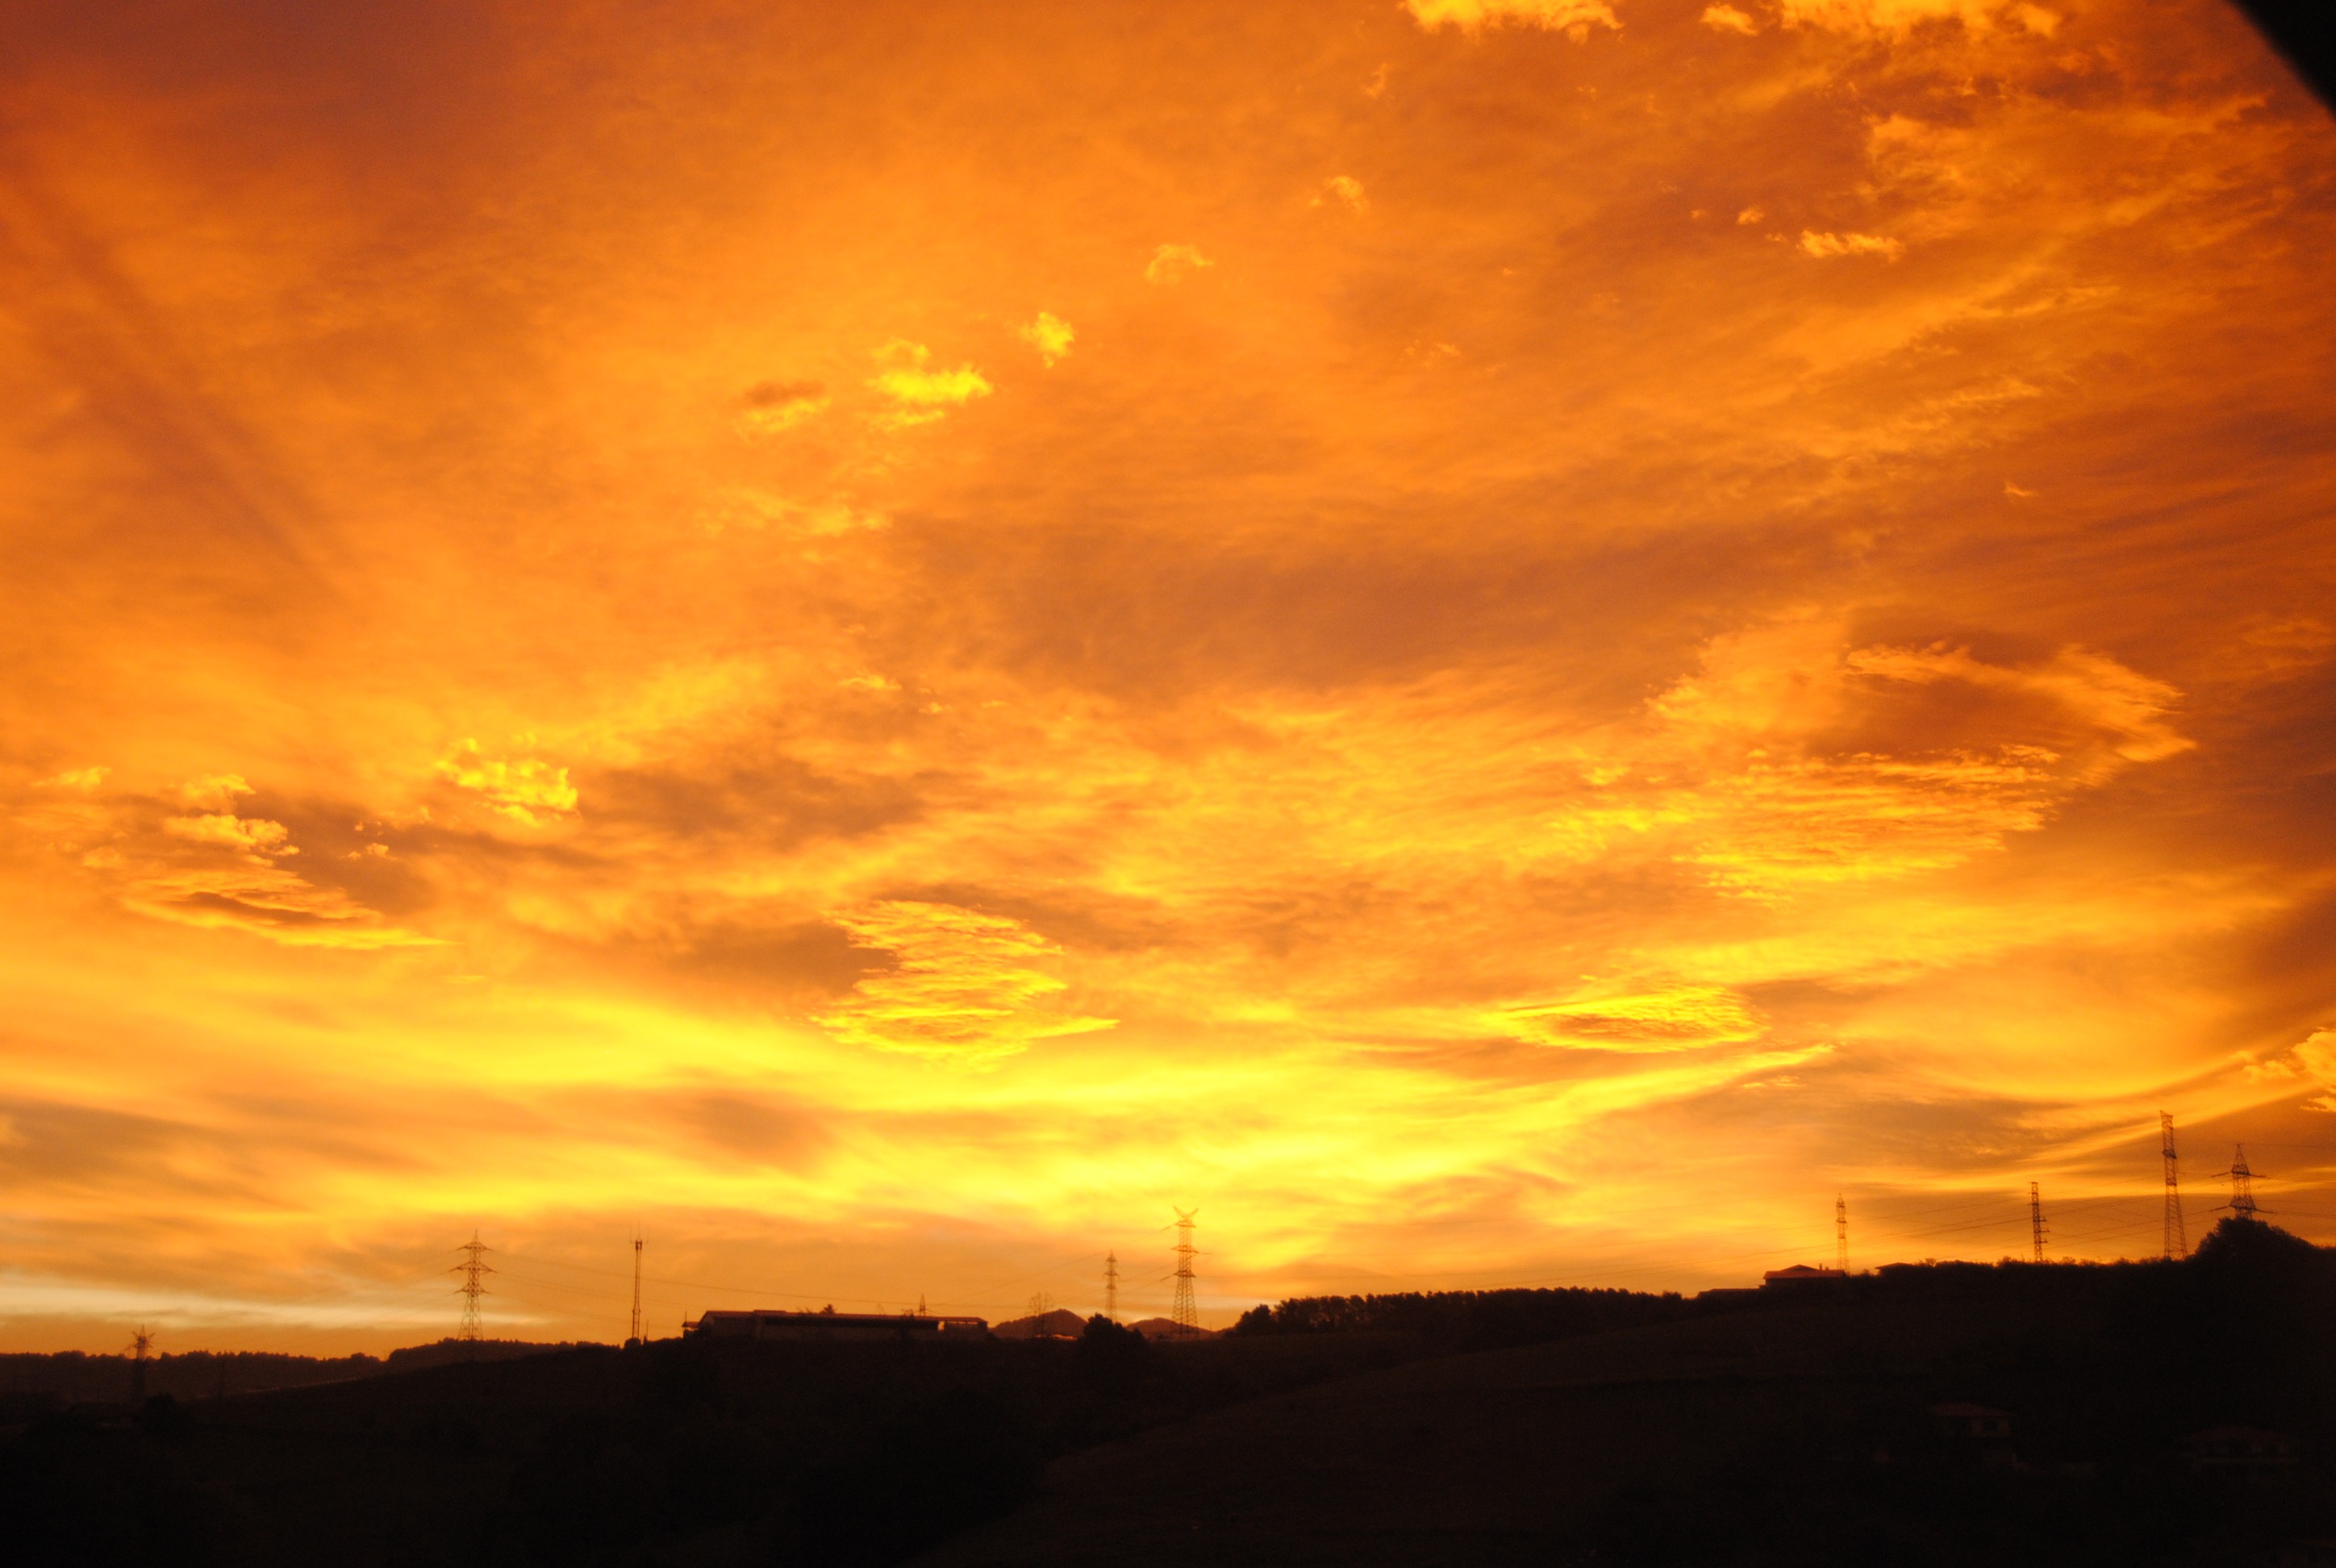
horizon, cloud, sky, sun, sunrise, sunset, sunlight, morning, dawn, atmosphere, dusk, evening, red, heaven, afterglow, meteorological phenomenon, red sky at morning